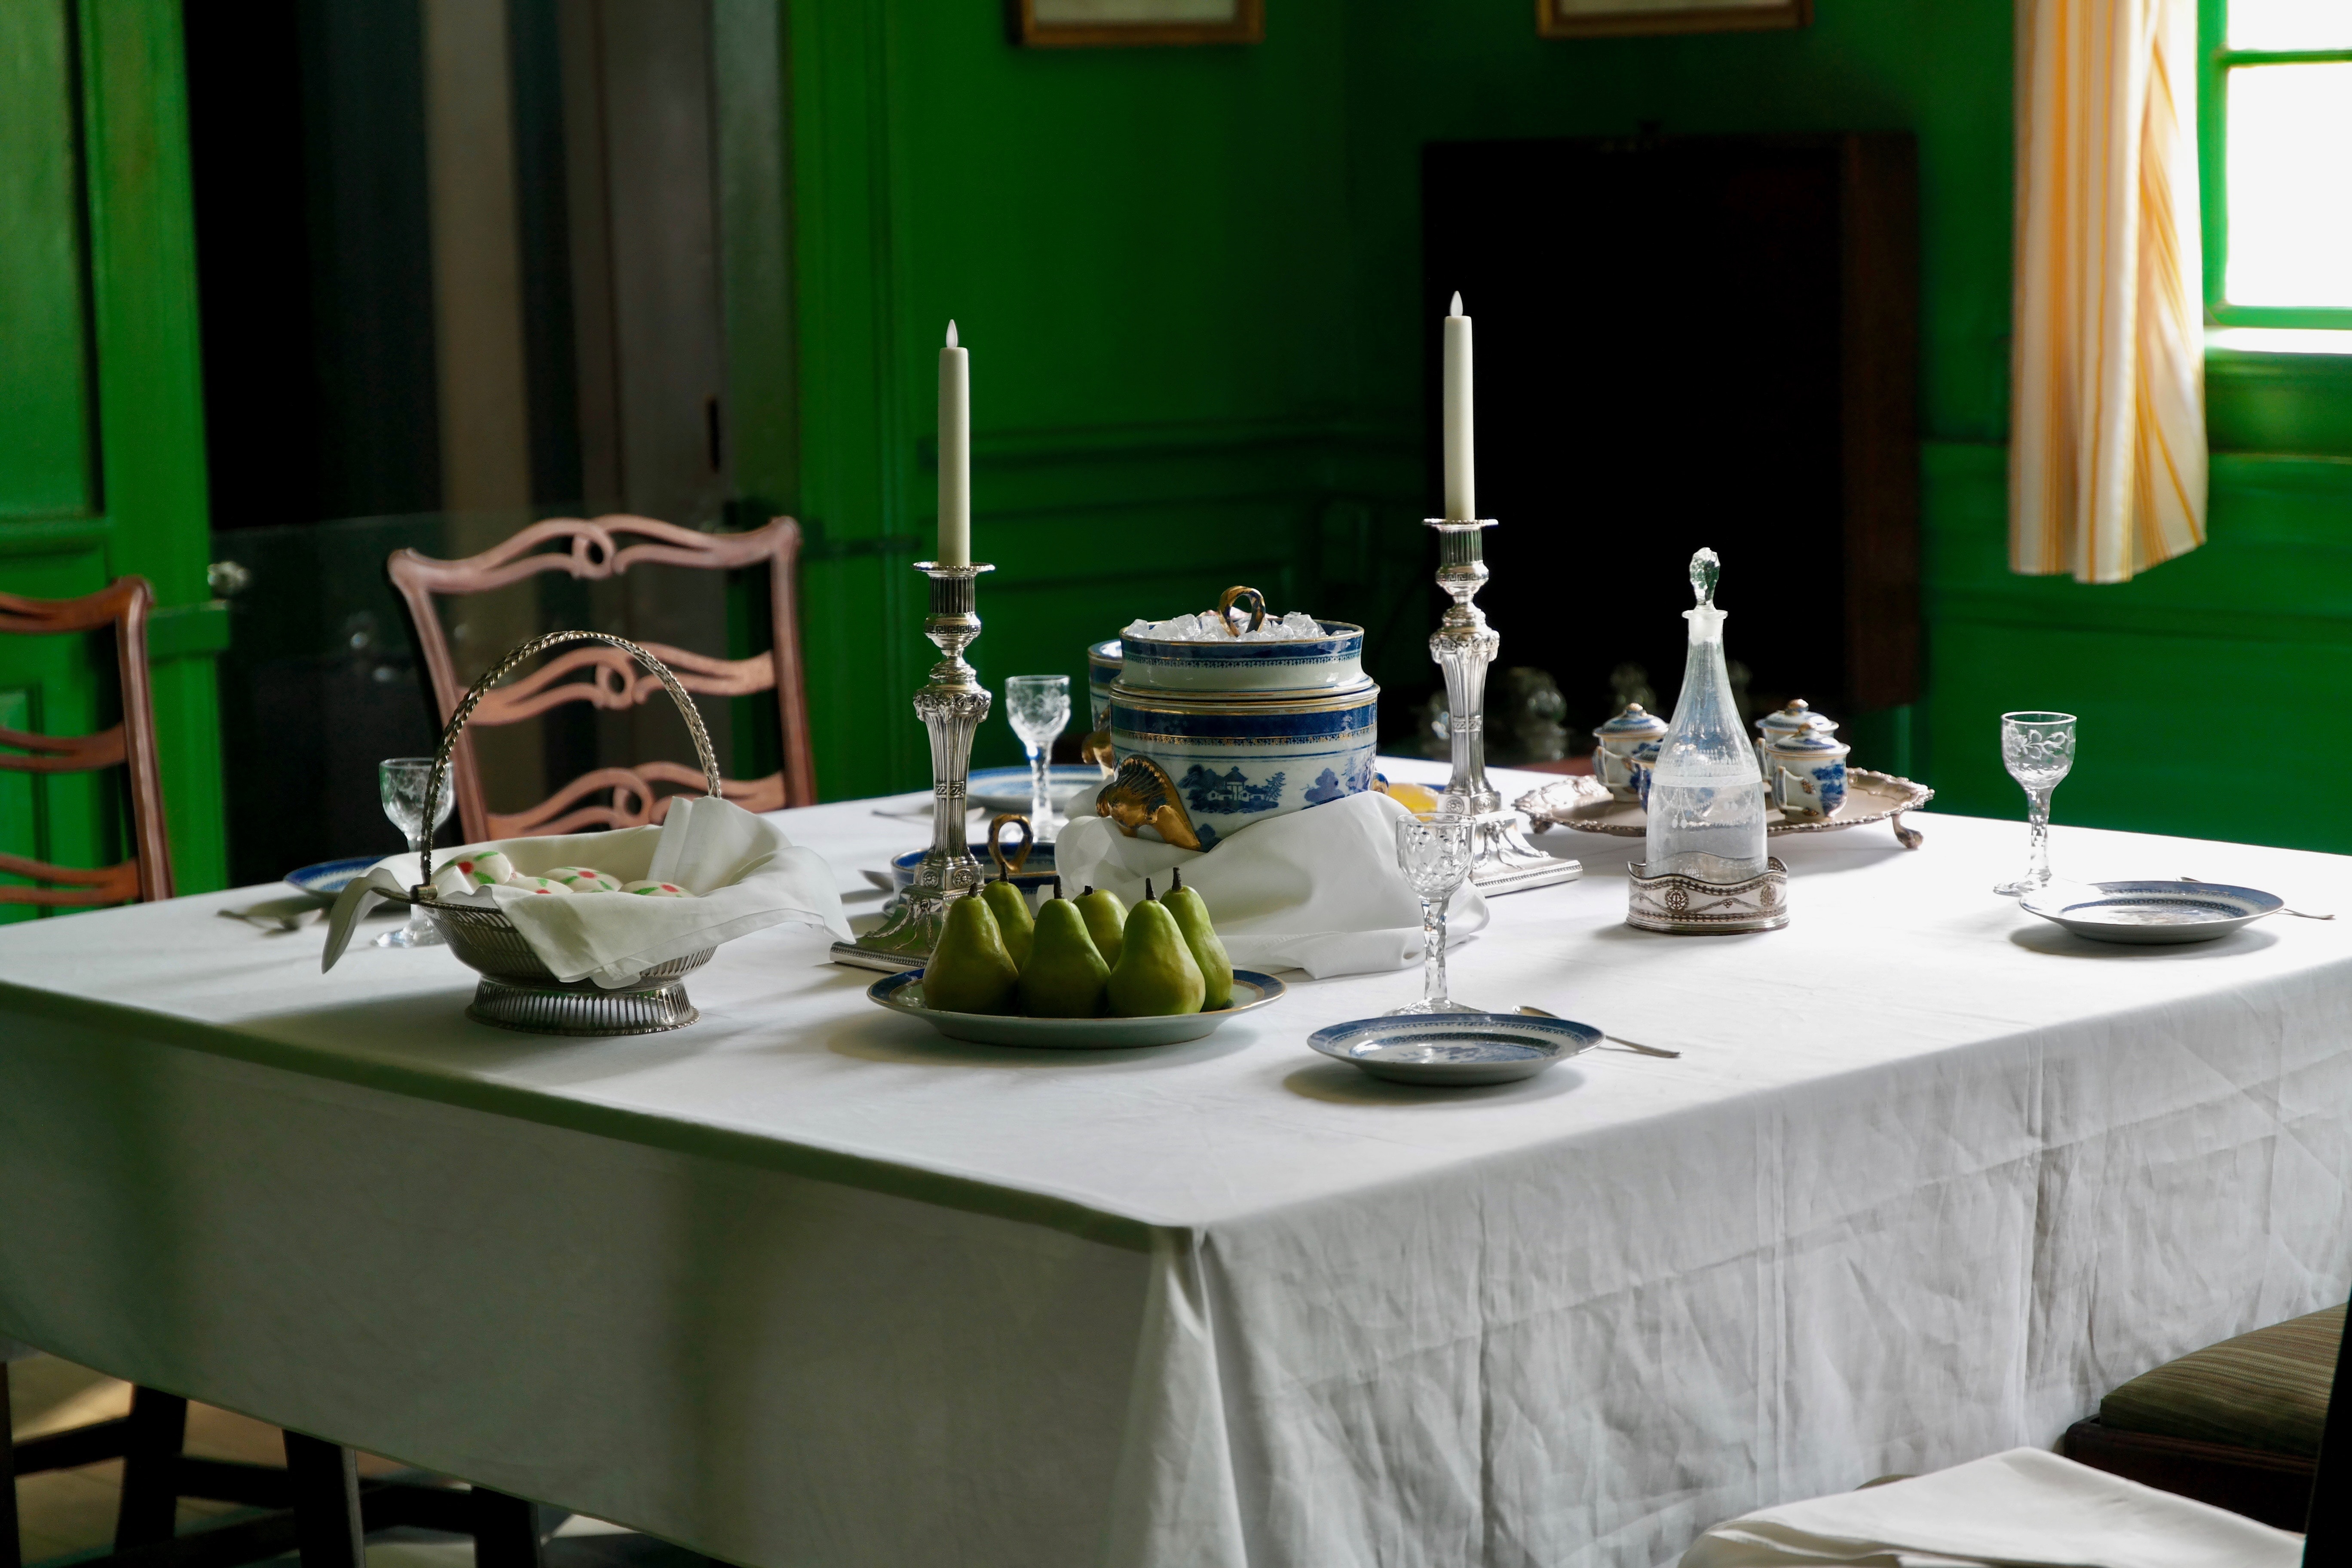
table, restaurant, green, furniture, tableware, tablecloth, interior design, cool image, cool photo, dining room